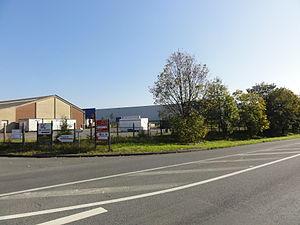
Terril n° 107A dit Aire de stock du 4, disparu, Fosse n° 4 de la Compagnie des mines d'Ostricourt, Libercourt, Pas-de-Calais, Nord-Pas-de-Calais, France.
Dans le bassin minier du Nord-Pas-de-Calais, 339 terrils sont recensés. En 1969, les Houillères leur ont attribué un numéro individuel, pour les référencer, et les exploiter. Ils sont numérotés d'ouest en est, du nᵒ 1 au 202. Une liste complémentaire a été créée dans les années 1970. Les sites y sont numérotés de 203 à 260, sans logique spécifique, chaque numéro ayant été attribué en fonction des sites susceptibles d'être exploités. Certains sites étant composés de plusieurs terrils annexes ou satellites, une lettre suit le numéro.
La fosse nᵒ 4 dite Maurice Tilloy de la Compagnie des mines d'Ostricourt est un ancien charbonnage du Bassin minier du Nord-Pas-de-Calais, situé à Carvin, en France. Le fonçage du puits nᵒ 4 commence en novembre 1897, et la fosse est productive le 1ᵉʳ juillet 1900. La Compagnie des mines de Carvin entreprend également une fosse nᵒ 4 en 1902 dans la même commune, à un peu plus de trois kilomètres à l'ouest. Des cités ainsi que des écoles sont construites à proximité de la fosse. Cette dernière est détruite durant la Première Guerre mondiale. Après sa reconstruction, elle devient la seconde fosse de la compagnie en terme d'importance, après la fosse nᵒ 2. Les stériles sont envoyés sur le terril nᵒ 107. La fosse possède un second terril, bien moindre, le 107A.